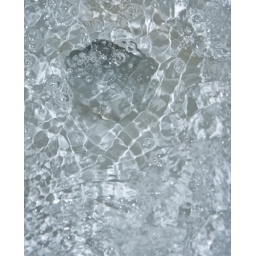
Part of an experiment....locked in the bathroom and seeing what is there...This one is of the water flushng down the toilet!